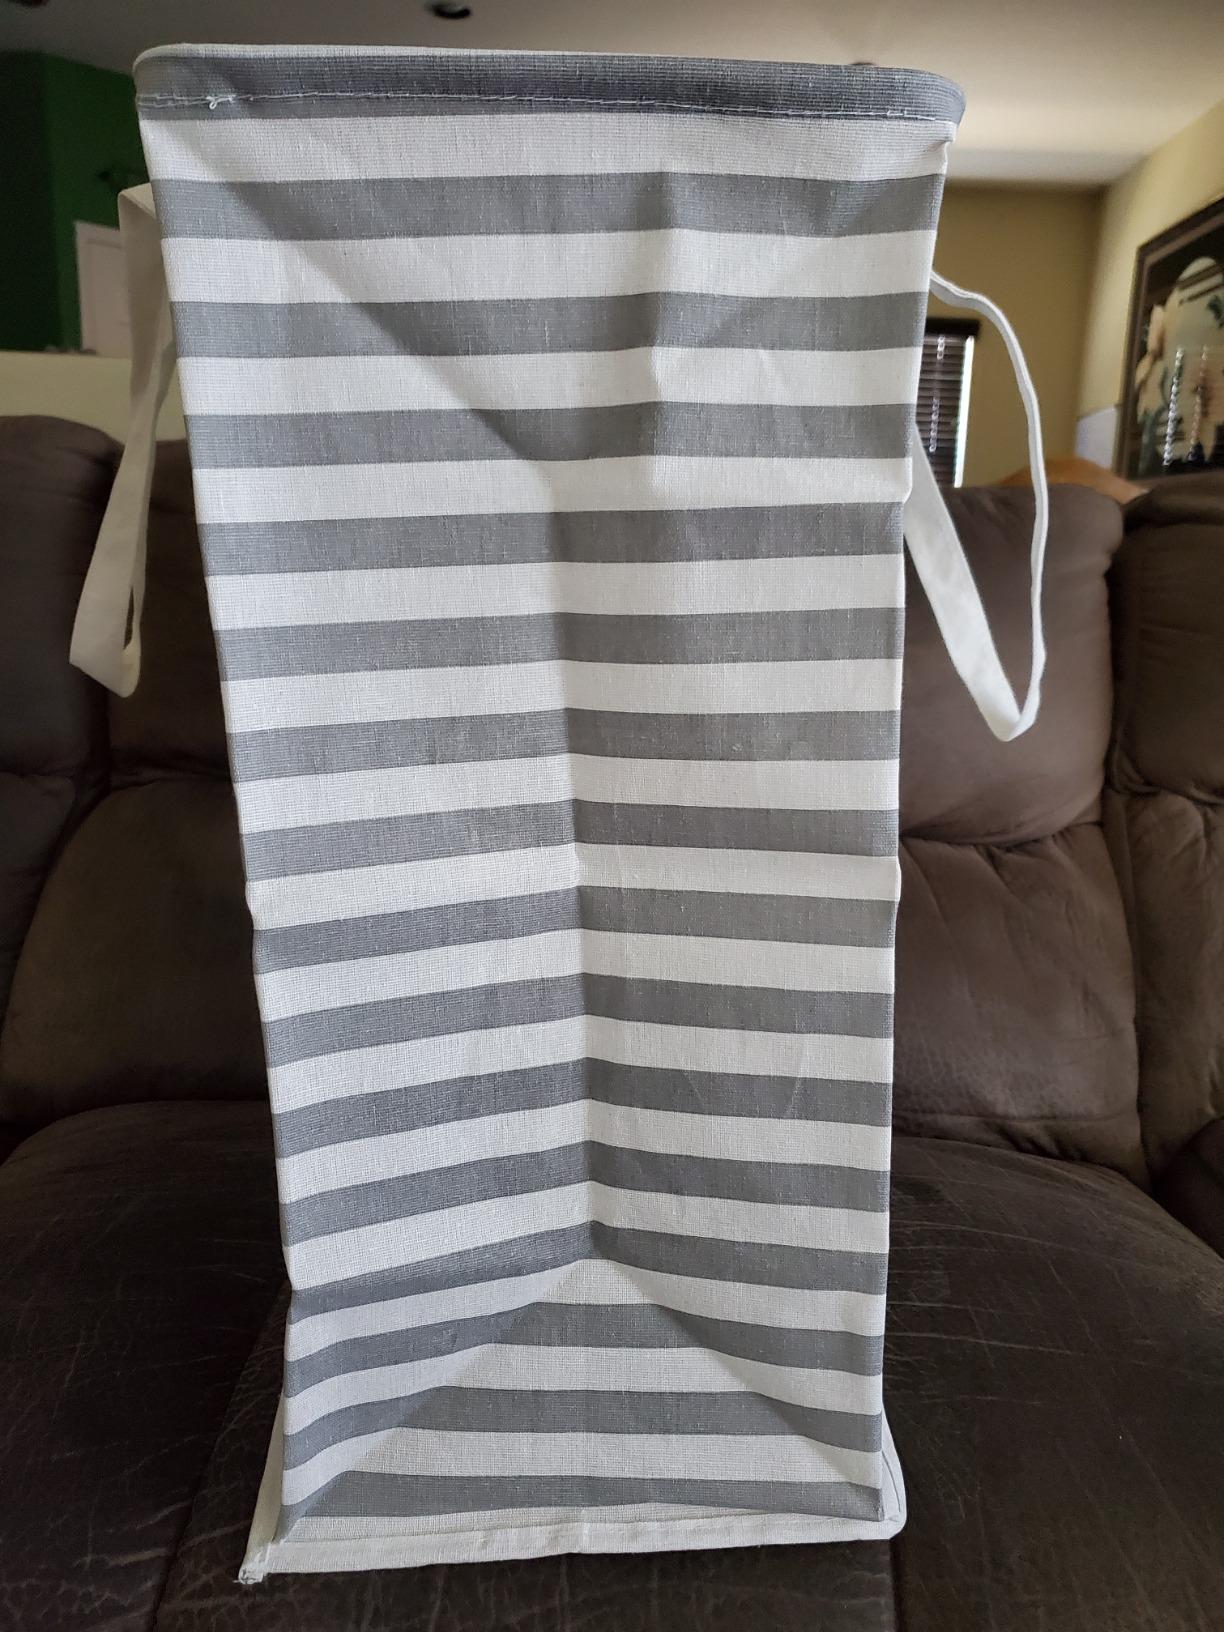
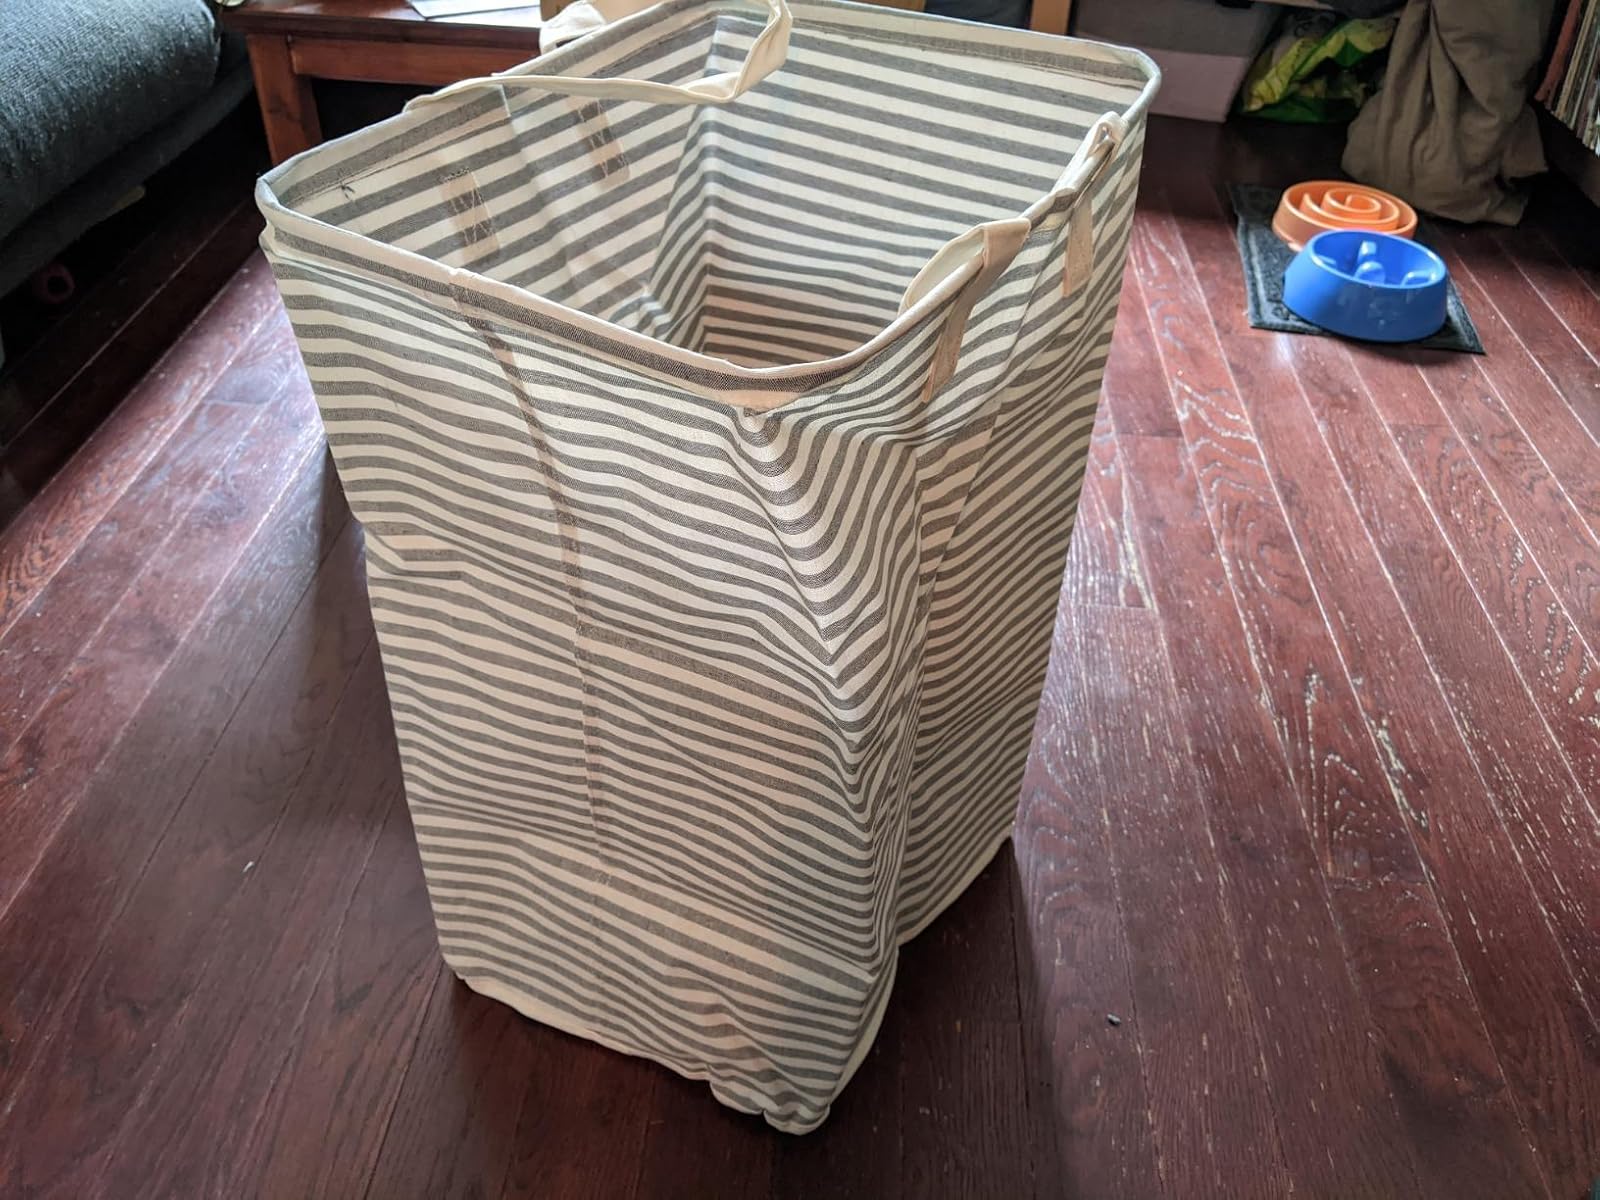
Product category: items_hamper
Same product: no